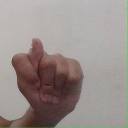
अक्षर: ट